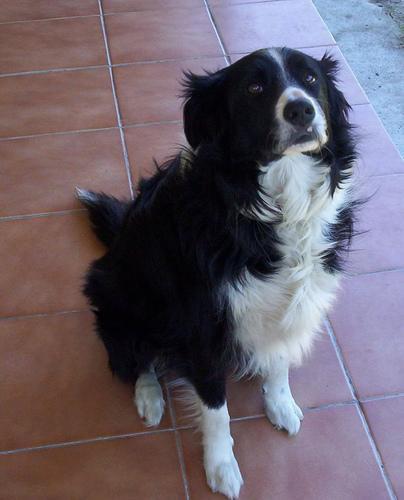
collie